Harriet Lane

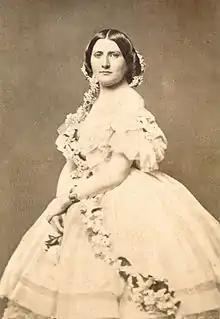
Lane 1860

Harriet Rebecca Lane Johnston (May 9, 1830 – July 3, 1903) acted as first lady of the United States during the administration of her uncle, president James Buchanan, from 1857 to 1861. She has been described as the first of the modern first ladies, being a notably charming and diplomatic hostess, whose dress-styles were copied, and who promoted deserving causes. In her will, she left funds for a new school on the grounds of Washington National Cathedral. Several ships have been named in her honor, including the cutter USCGC "Harriet Lane", still in service.